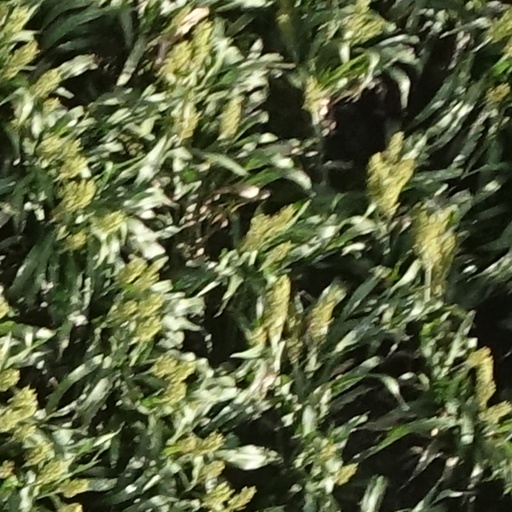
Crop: sorghum